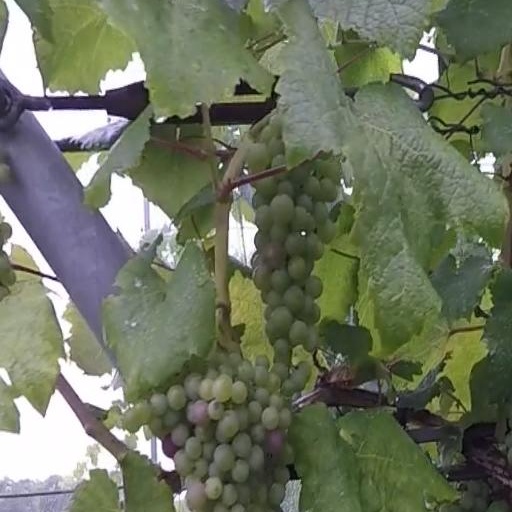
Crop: grape